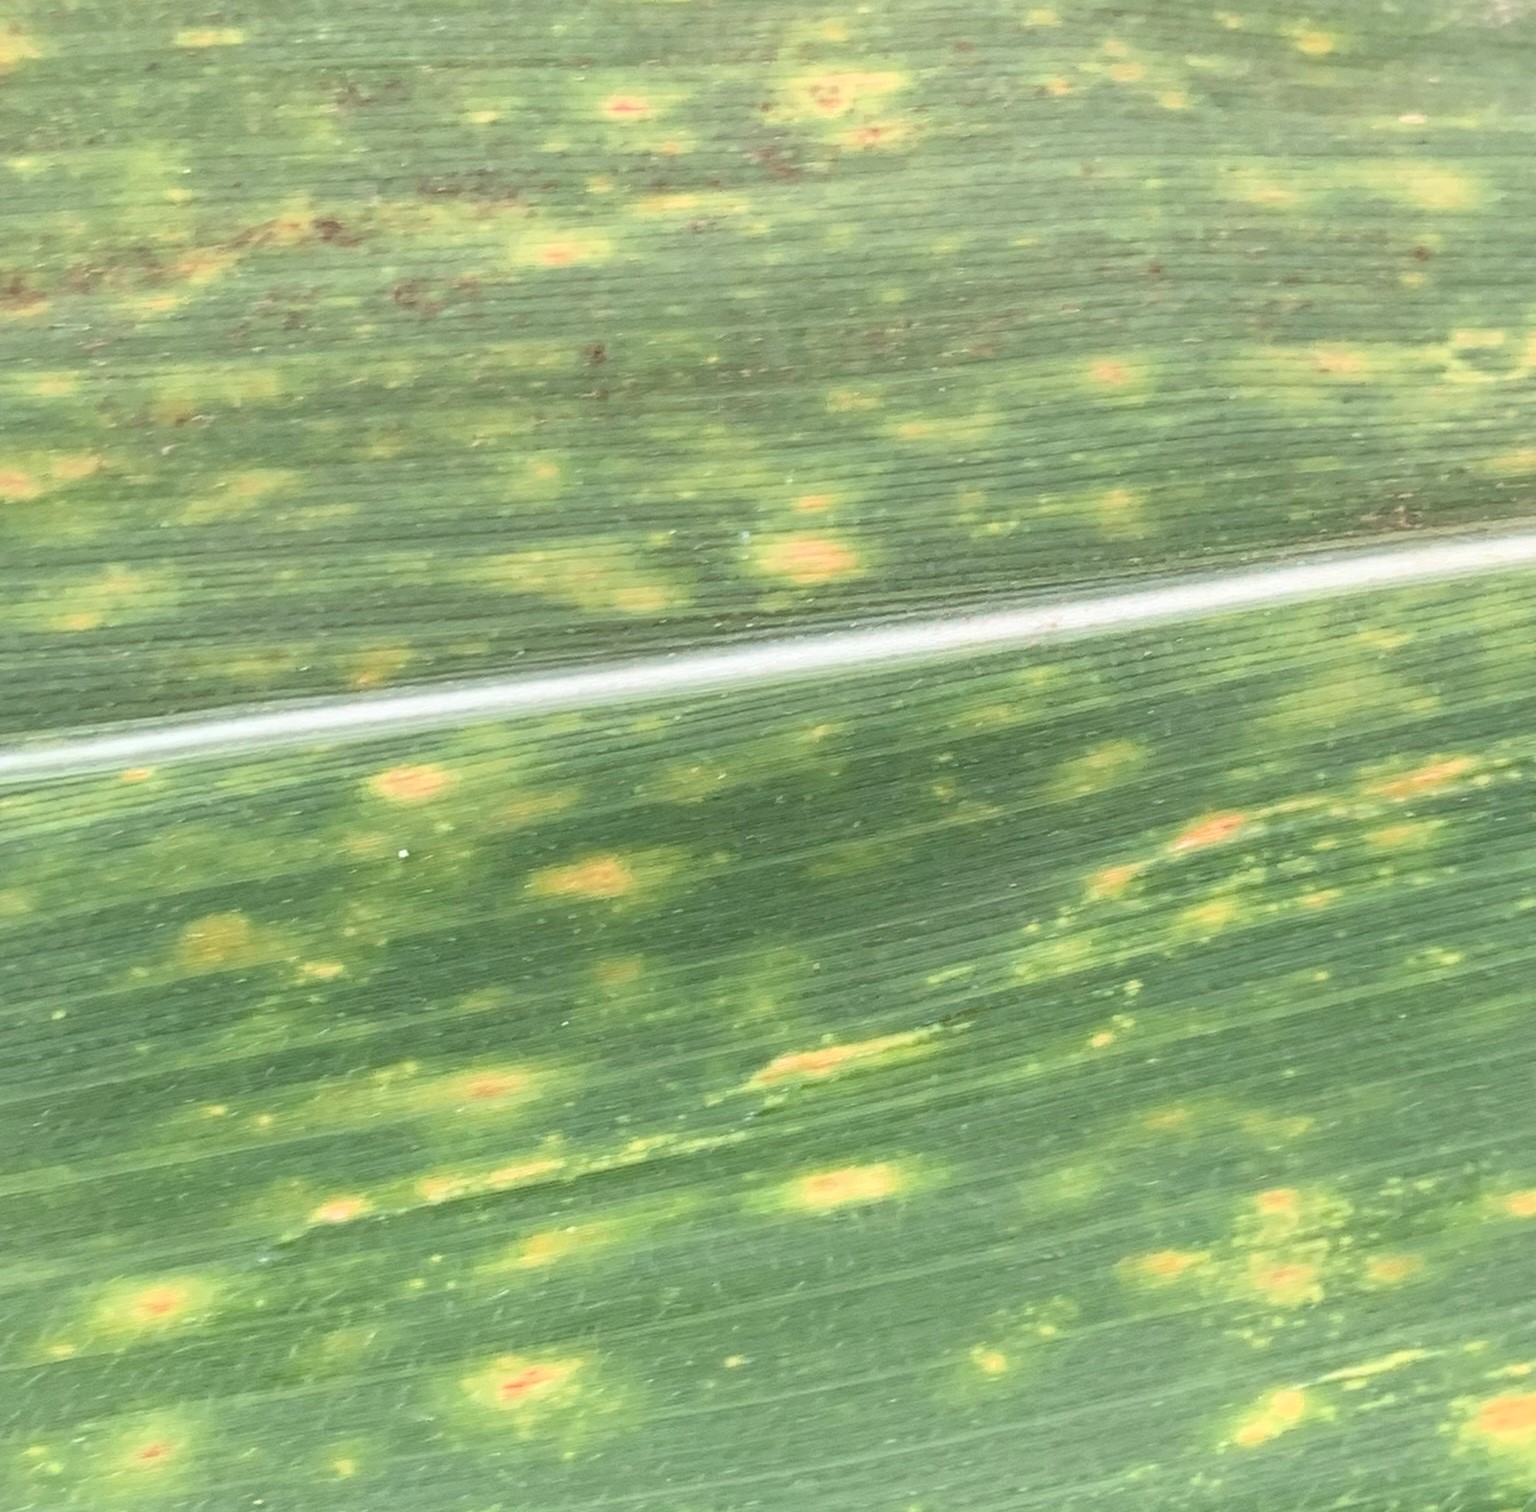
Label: MLN